Georgia Tech Campus Recreation Center

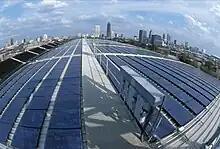
Georgia Tech-designed solar panels cover the roof of the building and supply a significant percentage of its energy.

The roof over the competition pool is entirely covered in Georgia Tech Research Institute-designed solar panels, which produce electricity (up to 340 kilowatts, averaging about 400 megawatt-hours per year) to supplement the Georgia Tech power grid, and also heat pool water which is pumped through pipes in the roof.